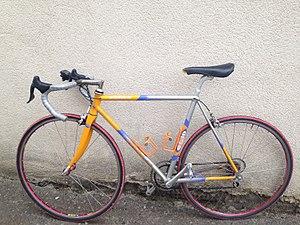
Exemple de configuration du modèle 992 Ovoid.
"Vitus est désormais un fabricant de vélos Irlandais, marque originellement fondée dans les années 1970 à Saint-Étienne par les ""Ateliers de la Rive"". Vitus est spécialisé dans la fabrication de tube aluminium ""double-butted"" ultra léger.